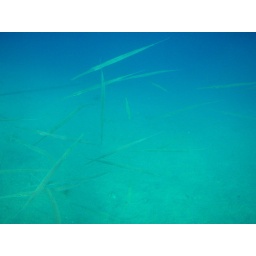
these long thin fish would hang in the water in clusters. very surreal when finding them for the first time